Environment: real
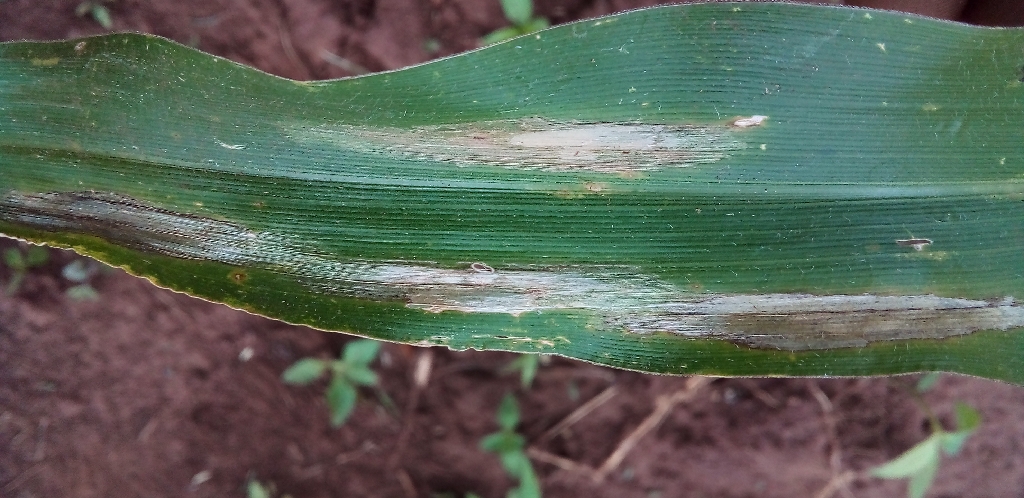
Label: northern_corn_leaf_blight